MIDI

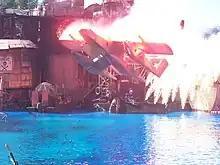
MIDI Show Control is used to cue and synchronize lighting and effects for theatrical events, such as the attraction at Universal Studios Hollywood.

MIDI messages are made up of 8-bit bytes transmitted at 31,250 (±1%) baud using 8-N-1 asynchronous serial communication as described in the figure. The first bit of each byte identifies whether the byte is a "status" byte or a "data" byte, and is followed by seven bits of information.